Describe the emotion expressed in this image:  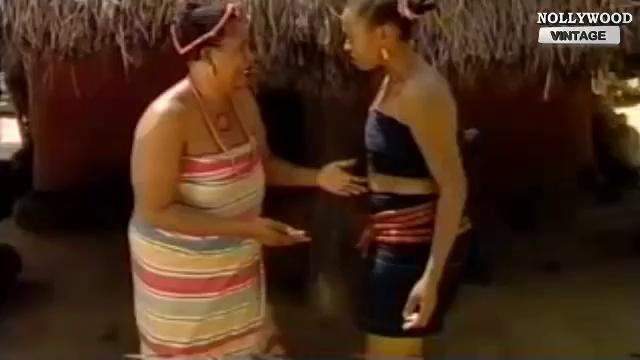
This person displays Pain, valence and arousal with low intensity.